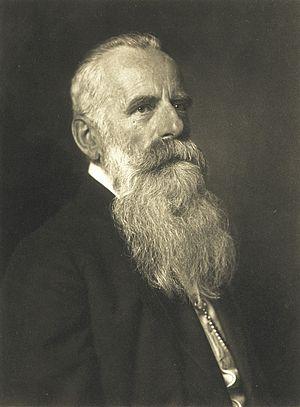
L'élection présidentielle allemande de 1919 est la première élection du président du Reich, le chef de l'État de la république de Weimar. Au lieu de se dérouler au suffrage universel direct, elle a lieu indirectement, par l'Assemblée nationale de Weimar, le 11 février 1919. Le candidat du Parti social-démocrate d'Allemagne Friedrich Ebert, l'emporte face à l'ancien secrétaire au Trésor puis à l'Intérieur Arthur Posadowsky-Wehner, par 277 voix contre 49.
L'élection de l’Assemblée nationale constituante allemande, dite assemblée nationale de Weimar, eut lieu le 19 janvier 1919. Il s'agissait des premières élections nationales depuis la Révolution allemande de 1918-1919 qui avait conduit à la chute de l'Empire. Ces élections avaient pour but la formation d'une Assemblée nationale constituante et le remplacement du Conseil des commissaires du peuple par un gouvernement ayant une légitimité démocratique. Ces élections ont été les premières, au niveau national, à utiliser le système proportionnel et à autoriser le vote des femmes.